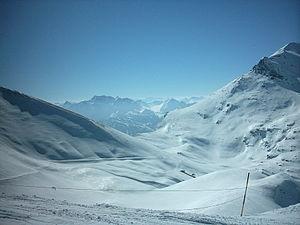
Le Col du Féjus en février, au loin l'Italie Auteur
Le col du Fréjus, à 2 539 mètres d'altitude, se situe au-dessus de la vallée de la Maurienne et du val de Suse, au bord occidental du massif du Mont-Cenis. Ouvert entre le Grand Argentier et la pointe du Fréjus, il fait partie de la frontière entre la France et l'Italie.